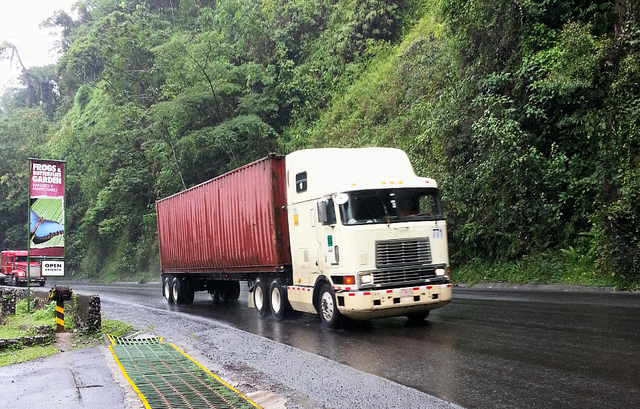
A red and white truck traveling along a forest.

A semi truck pulling a trailer on a wet road.

Big truck with trailer rides along the wet road

a semi truck is driving down a wet road

A truck driving up a hill road in the rain.